Mousehold Heath

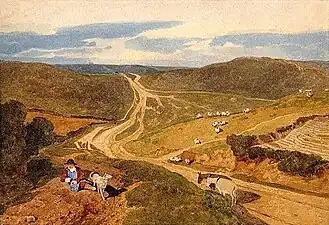
John Sell Cotman, "Mousehold Heath" (1810)

Chalk was deposited 75 million years ago, when the area was part of a warm, tropical sea. The chalk is now exposed near the southern tip of the heath at St James' Pit, which is an geological Site of Special Scientific Interest and Geological Conservation Review site. About two million years ago sands, gravels, quartz pebbles and clays were deposited across the area of Norfolk that now includes the heath. Similar materials were deposited during a glacial period that occurred more than 475,000 years ago. Clay, sand and gravel was laid over Mousehold Heath about 425,000 years ago, caused by the movement of melted ice. The heath's present landscape was more recently formed as a result of erosion, caused by streams cutting through the soft rocks. It later became altered when silts were blown over the topsoil, when the ground churned as a result of temperature variations and when sludge layers moved downhill during warmer seasons.